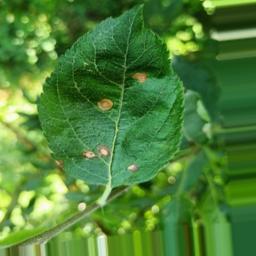
Label: Alternaria